Roads of National Significance

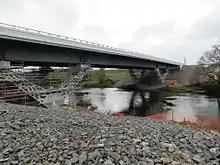
Te Rehu O Waikato Bridge being completed in 2014 on the Waikato Expressway

The effectiveness of RoNS has been queried, though Christchurch's motorways were largely open by the end of September 2020. Central Wellington sections were never started due to rejection of the Basin Reserve flyover by a Board of Inquiry in 2014, though $12m was spent on design and consenting. RoNS have also been criticised on grounds of safety, economic growth, urban planning, congestion and emissions.